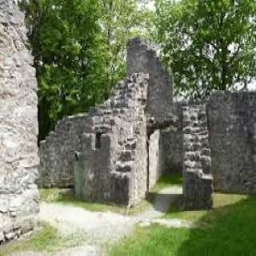
Schellenberg Castle